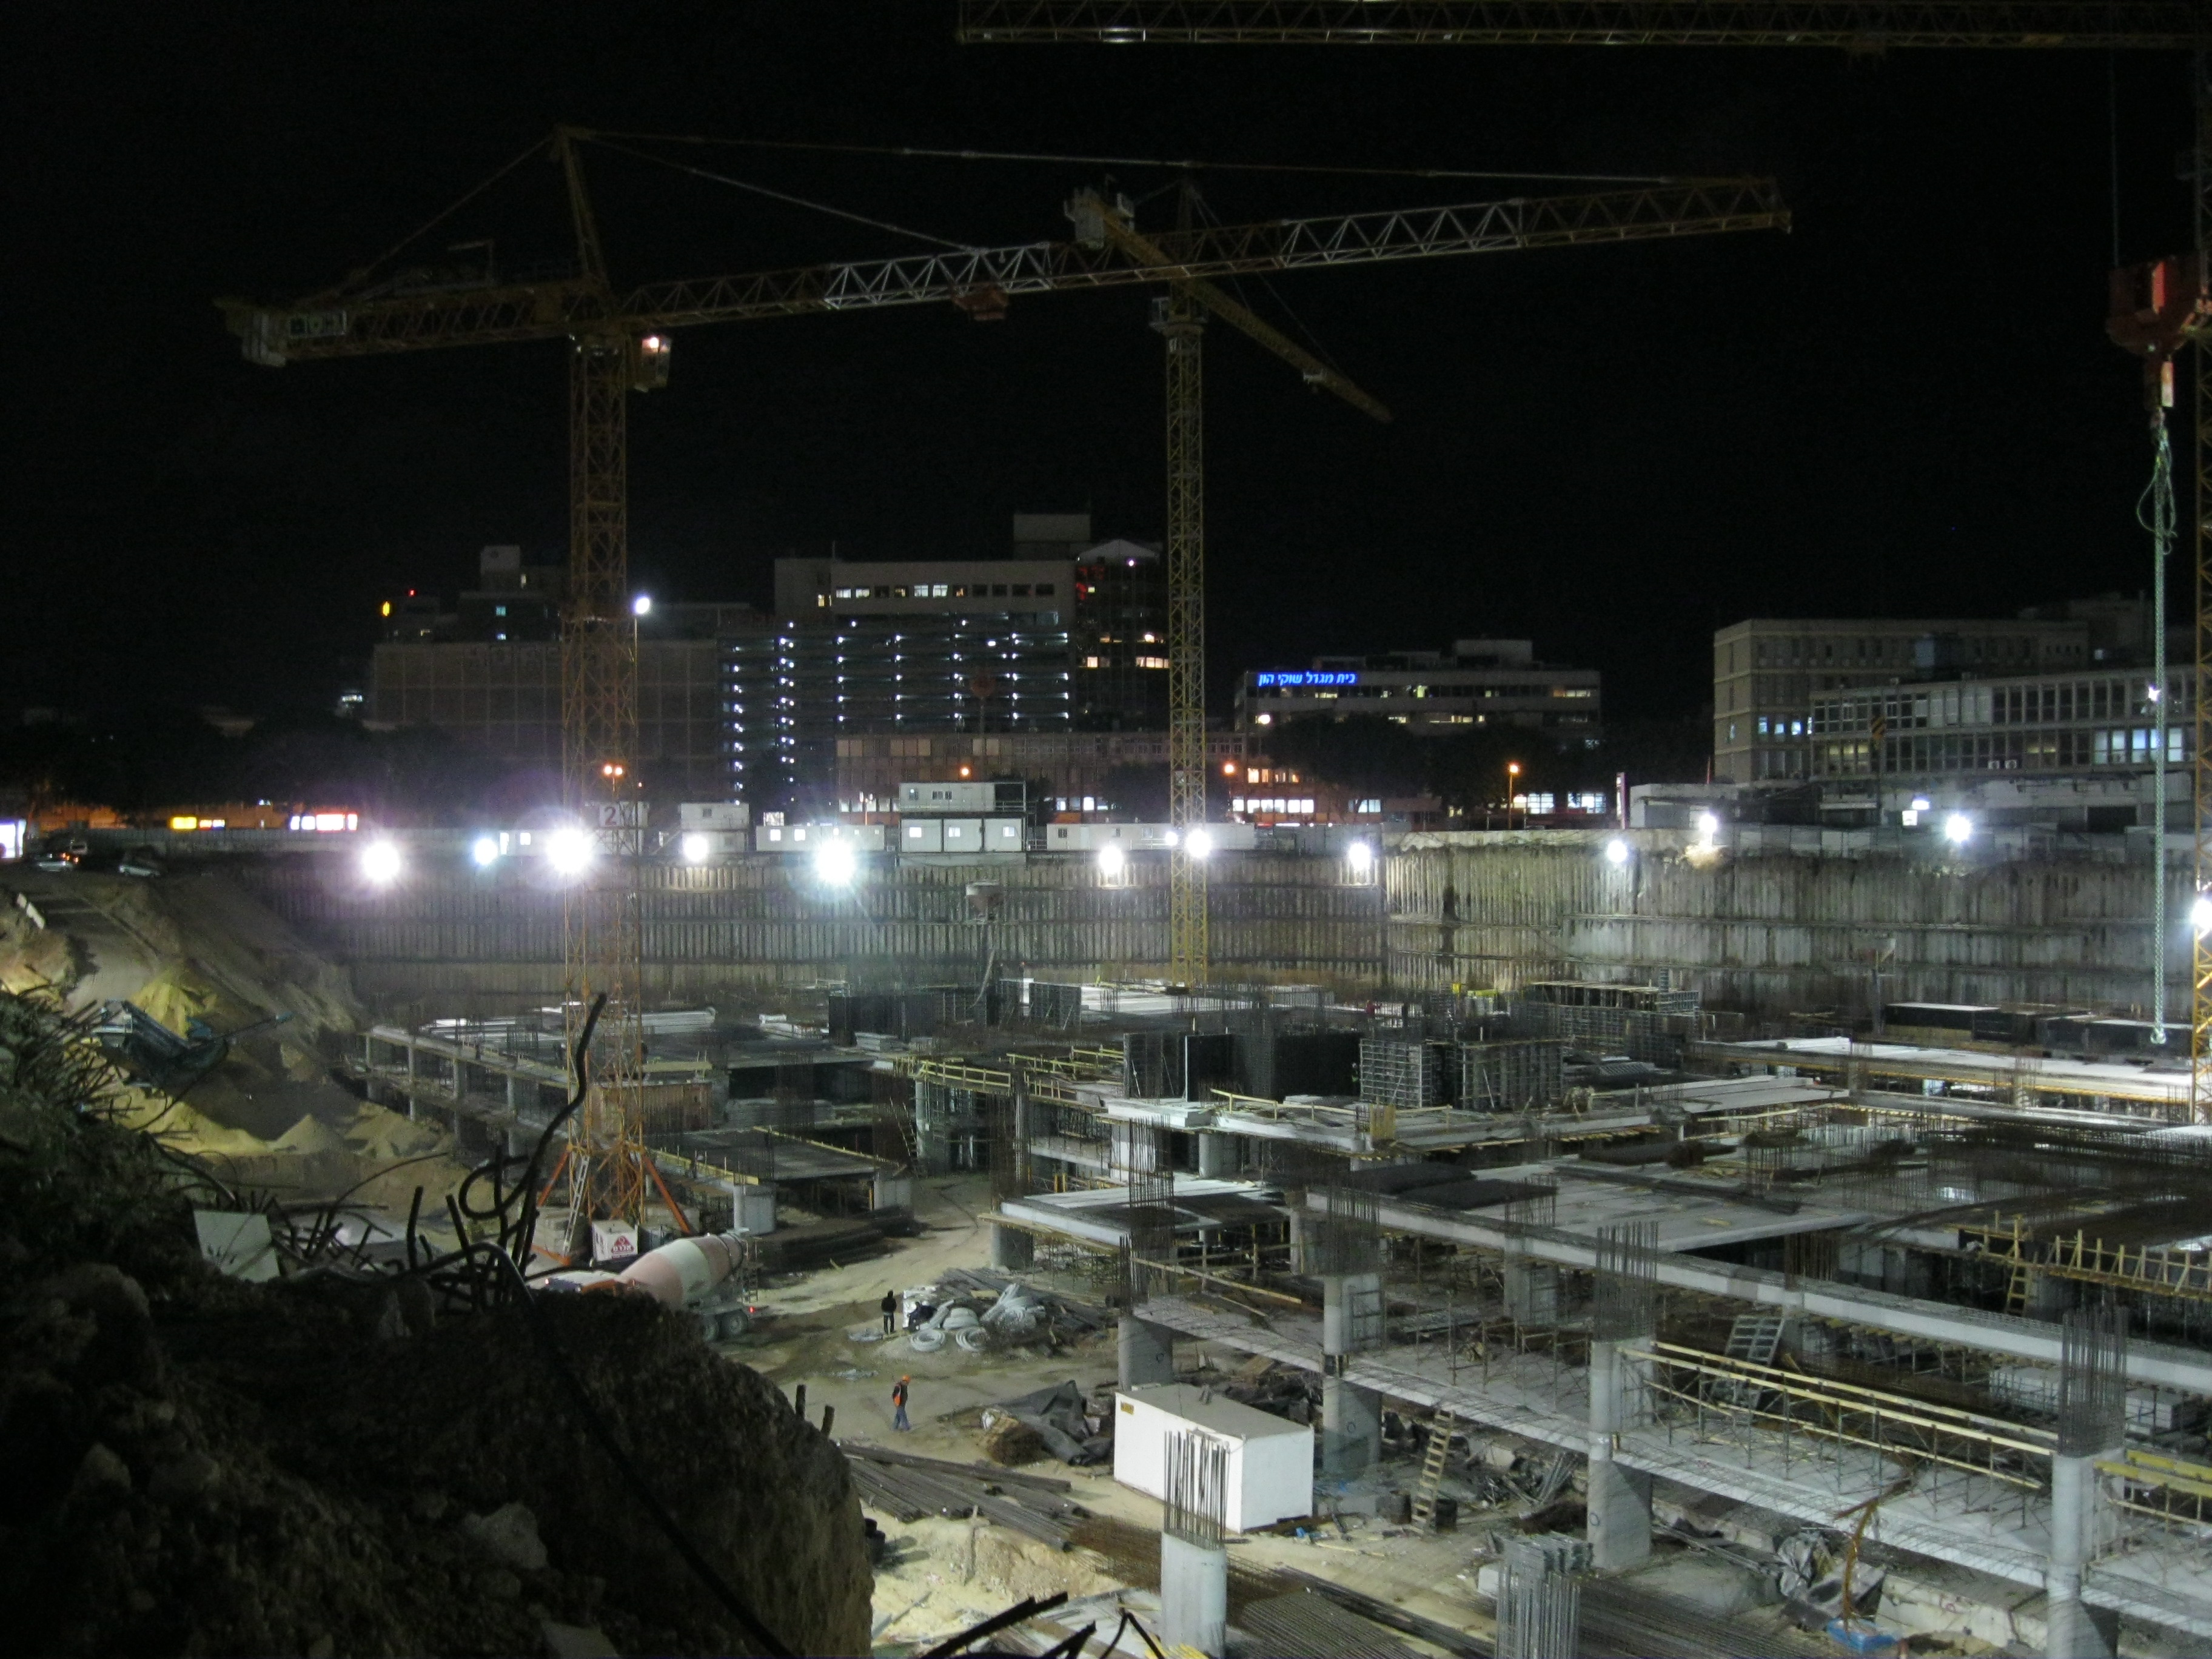
industrial, construction, night, city, lights, dark, concrete, building, large structure, development, architecture, evolution, high angle, view, crane, machine, urban area, metropolitan area, metropolis, stadium, electricity, industry, sport venue